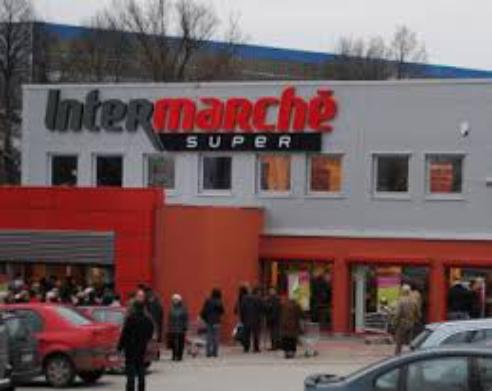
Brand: Intermarche
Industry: Necessities